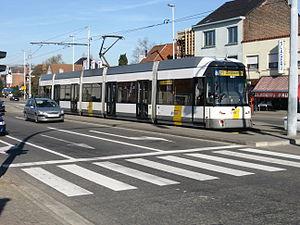
Le tramway de Gand est un réseau de tramway desservant la ville belge éponyme créé en 1874, et exploité depuis 1991 par le service de transports flamands De Lijn.
La ligne 2 du tram de Gand est une ligne de tramway qui relie Zwijnaarde à Melle